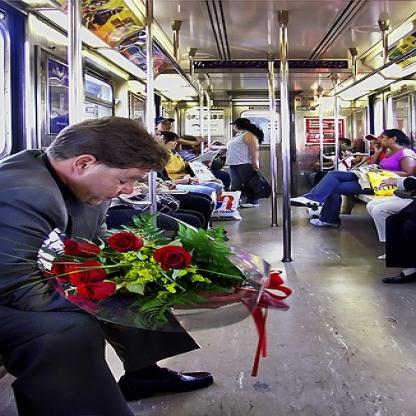
Scene: Indoor